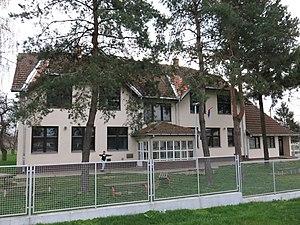
Petlovača est une localité de Serbie située sur le territoire de la Ville de Šabac, district de Mačva. Au recensement de 2011, elle comptait 1 381 habitants.